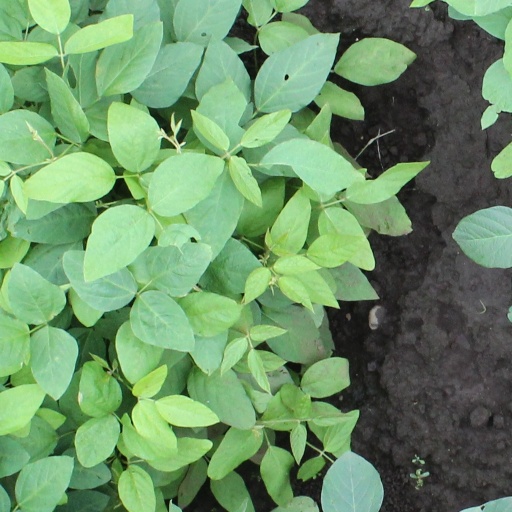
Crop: soybean